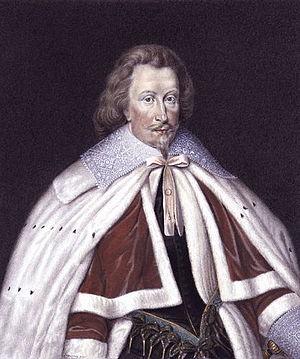
Ceci est une liste de personnes qui ont servi comme Lord Lieutenant du Yorkshire.